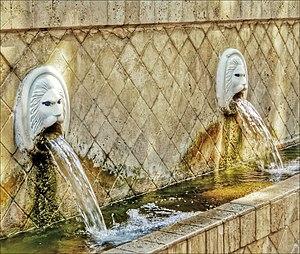
La plomberie est un métier très ancien, dont l'origine remonte à la construction des pyramides en Égypte antique ; attesté par des tuyaux en cuivre vieux de 4 500 ans, c'est un métier qui n'a cessé de s'améliorer et de se développer au cours des siècles et des générations de plombiers qui l'on servi.